The Stolen Earth

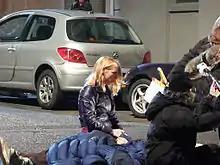
Piper and Tennant filming in Penarth.

"The Stolen Earth" is the first appearance of the Daleks since the previous series' "Evolution of the Daleks"; consequently, the prop controllers experienced difficulty re-adapting to their roles. Davies's inclusion of the Daleks as part of the crossover was intended to create a "charged atmosphere" for the protagonists: Jack was killed by the Daleks; Rose and Martha were present at two of their apparent extinctions; and Sarah was present at their creation. The animatronic of the Dalek mutant had to be recreated for the episode, because the previous prop that was used in "Dalek" and "The Parting of the Ways" was irreversibly damaged by water when the latter was filmed. "The Stolen Earth" features two new variants of Daleks: the Supreme Dalek, coloured red as an allusion to the Peter Cushing film "Dr. Who and the Daleks"; and the partially destroyed Dalek Caan. Caan was described in the shooting script as: Voice actor Nicholas Briggs adopted a different voice for each model: he adopted a grandiose voice for the Supreme Dalek to fit his perception of the character as egotistical; and he adopted a sing-song voice for Caan to reflect the character's insanity as a result of entering the Time War. Briggs justified his interpretation of Caan by explaining that "[Caan] can't tell when he's happy or sad, his emphasis is very strange and he finds things funny when things aren't funny", creating a soothsayer personality with an "almost pure" mind. An expanded theory was published in Briggs' interview with "Doctor Who Magazine" in July 2008: